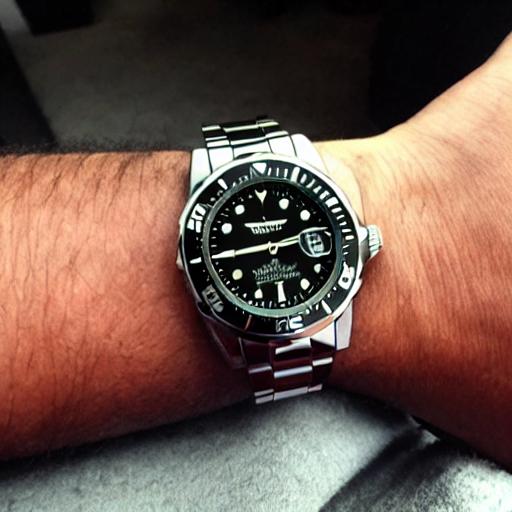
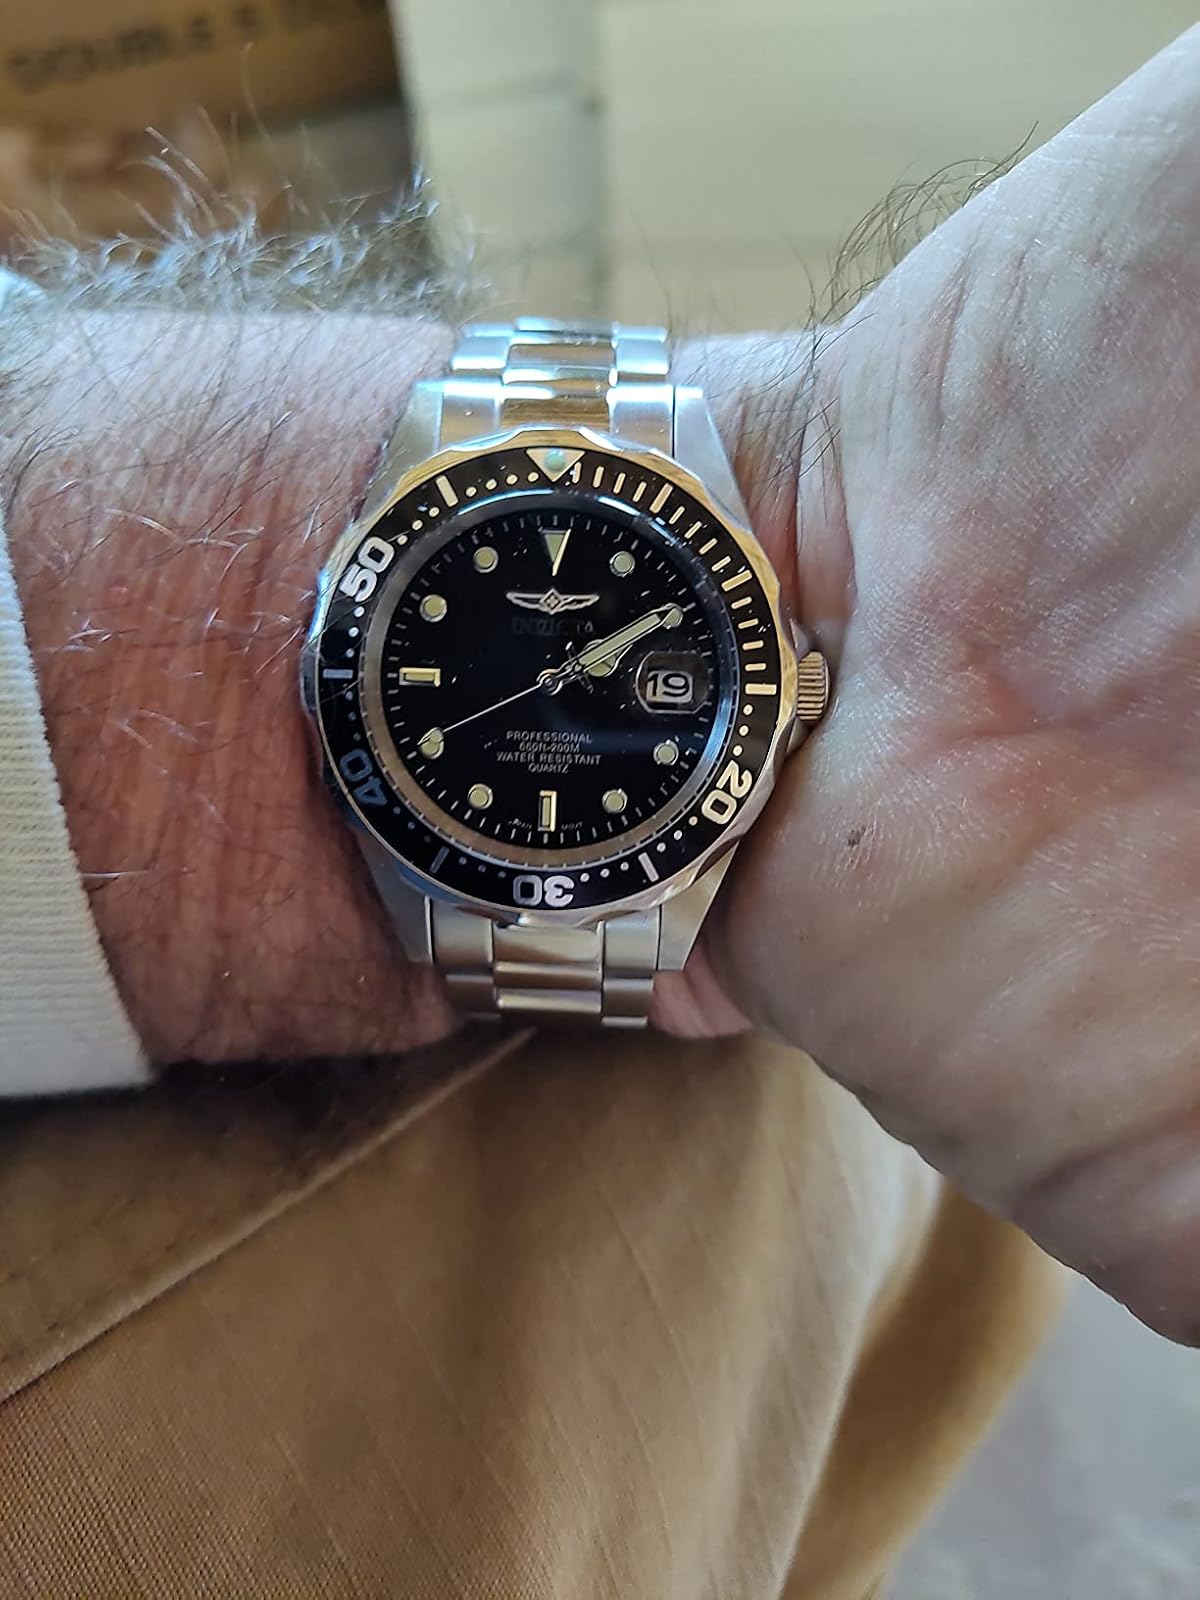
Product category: accessories_watch
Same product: no